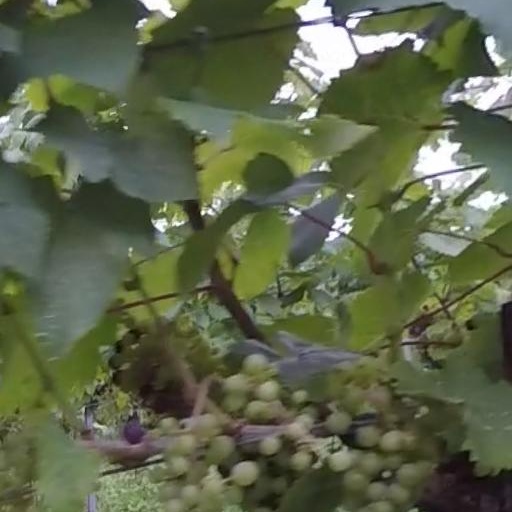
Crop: grape